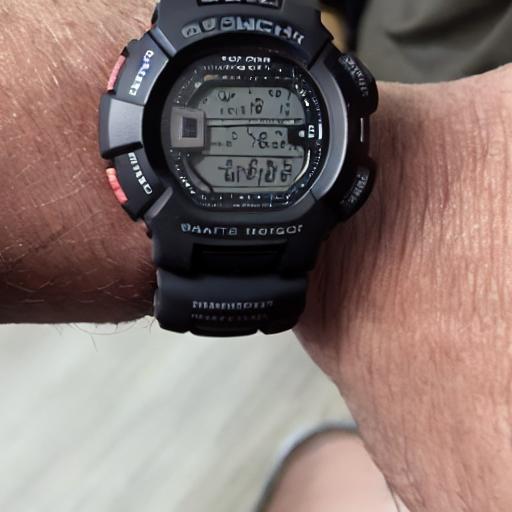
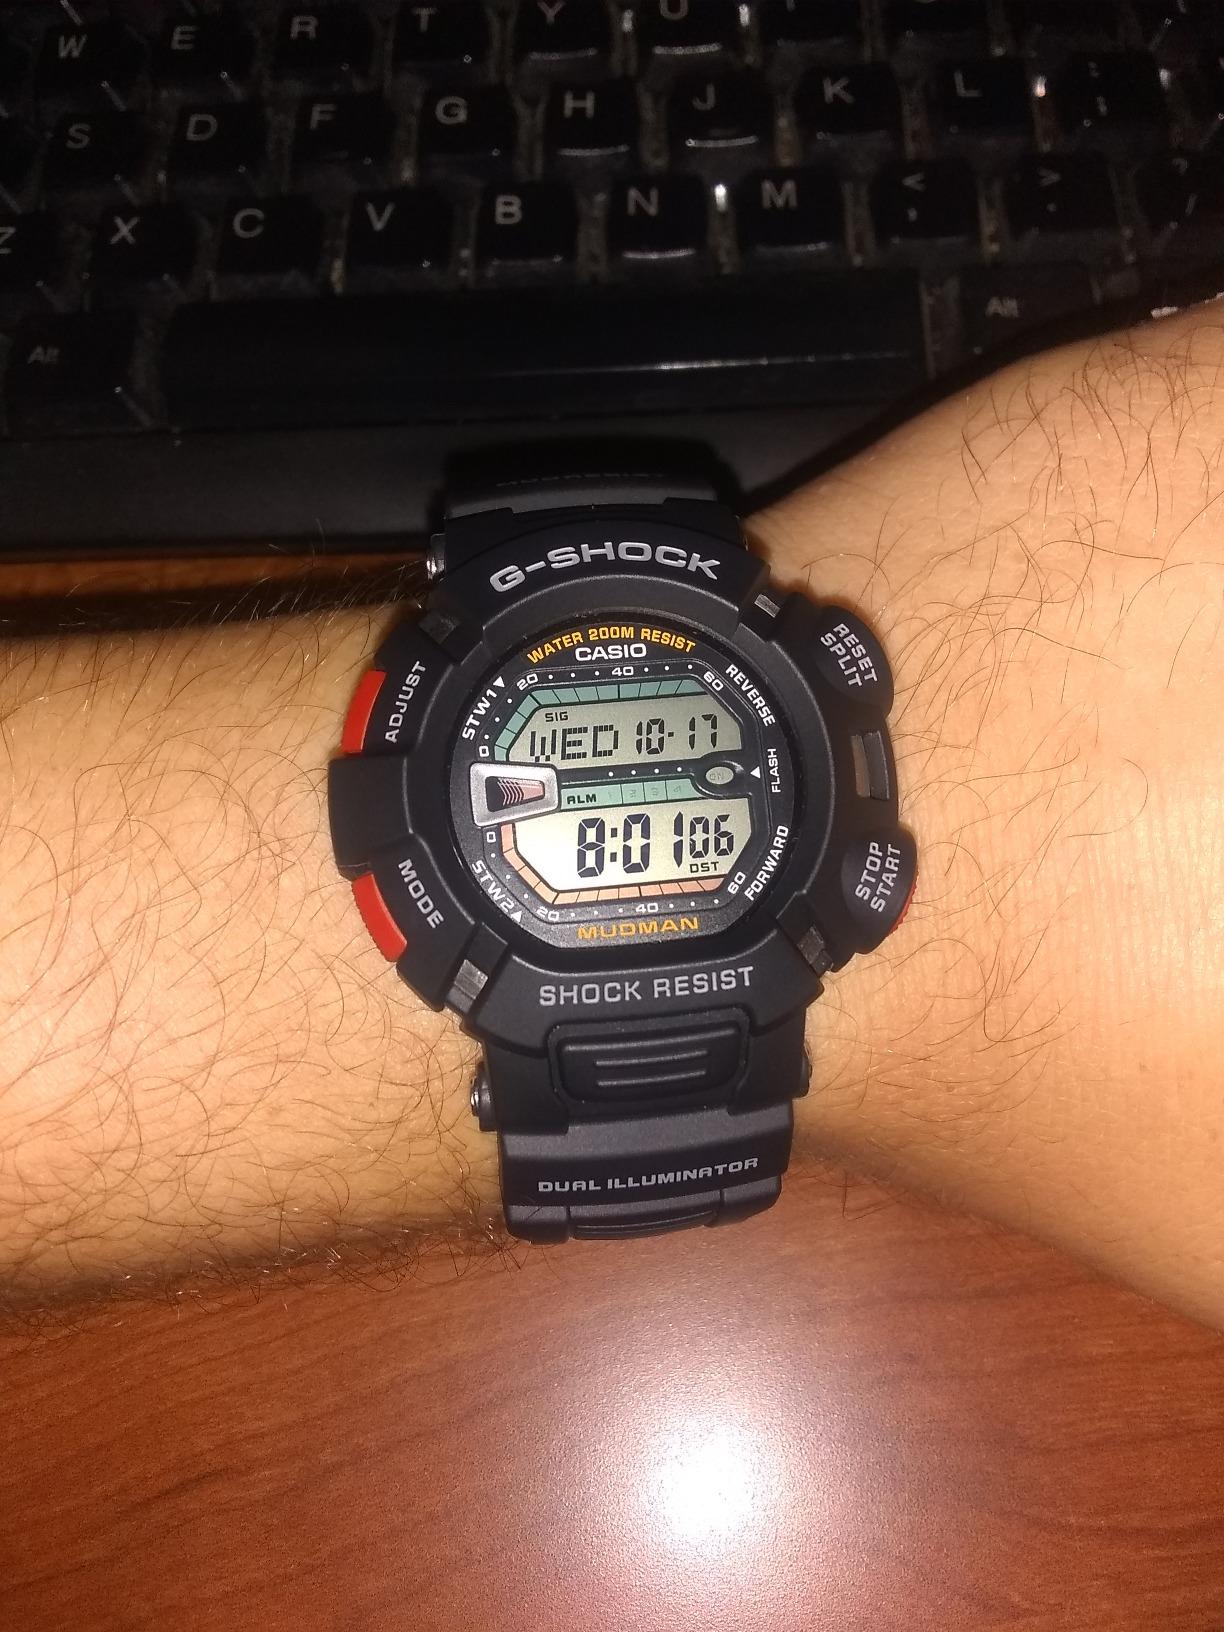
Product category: accessories_watch
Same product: no